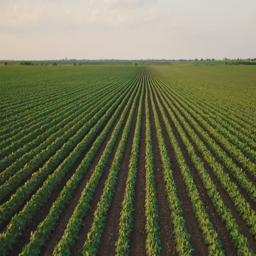
an aerial shot of soybean field ripening at spring season , agricultural landscape